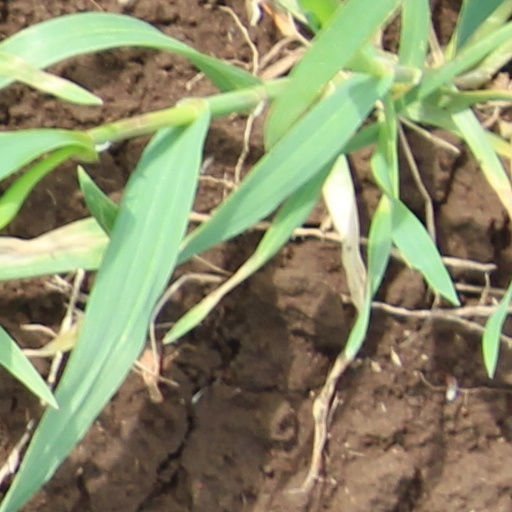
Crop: wheat